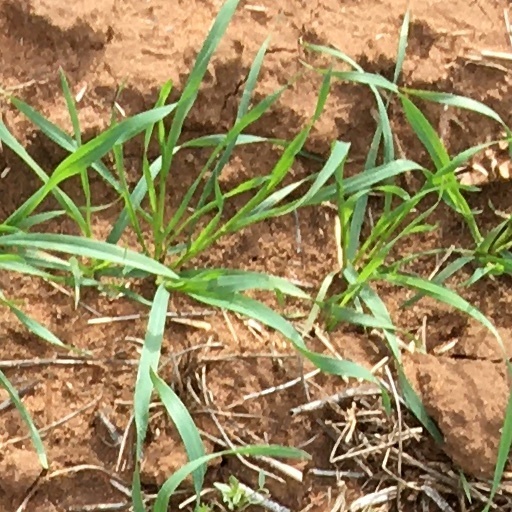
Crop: wheat